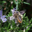
Label: bee